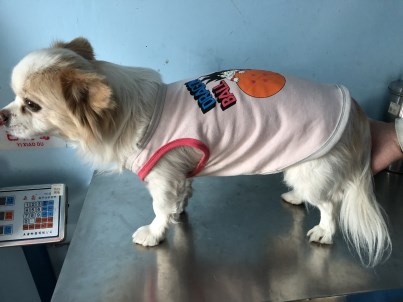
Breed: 3336-n000121-chinese_rural_dog